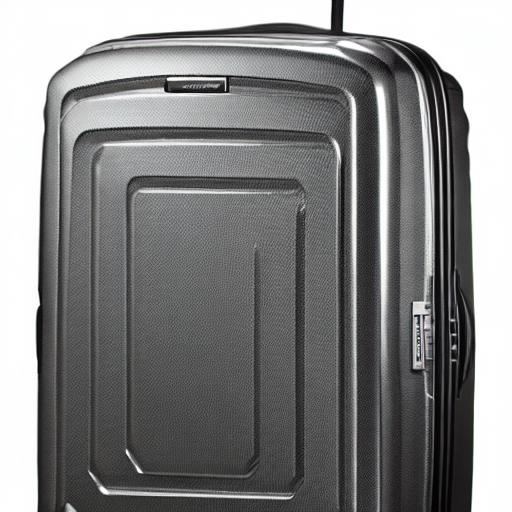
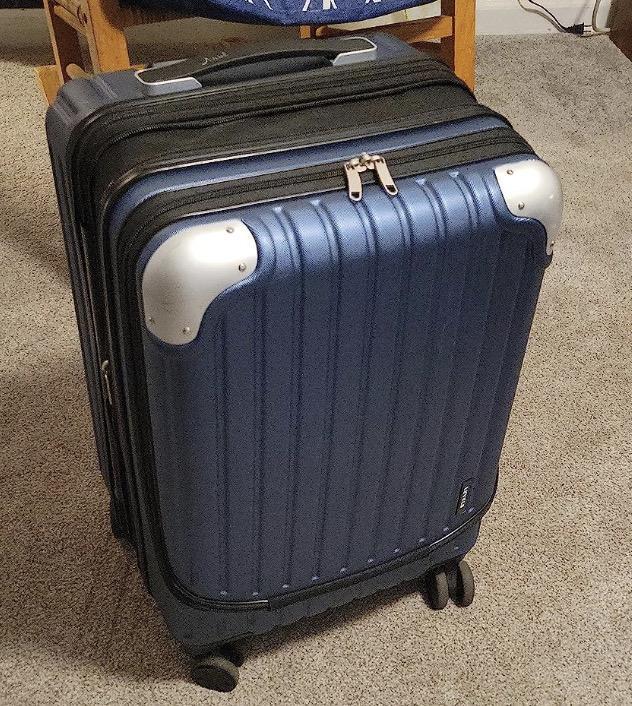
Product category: items_tea
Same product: no